1987–88 snooker world rankings

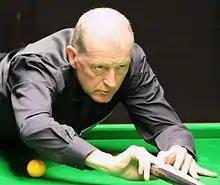
Steve Davis "(pictured in 2012)" was ranked in first place for the fifth consecutive year.

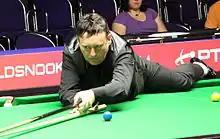
Jimmy White "(pictured in 2011)" moved up to second place in the rankings.

The World Professional Billiards and Snooker Association (WPBSA), the governing body for professional snooker, first introduced a ranking system for professional players in 1976, with the aim of seeding players for the World Snooker Championship. The reigning champion would be automatically seeded first, the losing finalist from the previous year seeded second, and the other seedings based on the ranking list. Initially, the rankings were based on performances in the preceding three world championships. The list for the 1986–87 snooker season was the first to only take account of results over two seasons, and the rankings for 1987–88 were also based on results from the preceding two seasons. The snooker journalist Janice Hale wrote positively about the rankings being calculated across two seasons rather than three. She argued that, at a time when snooker was the most viewed televised sport in the UK, "New faces are now beginning to appear on television".